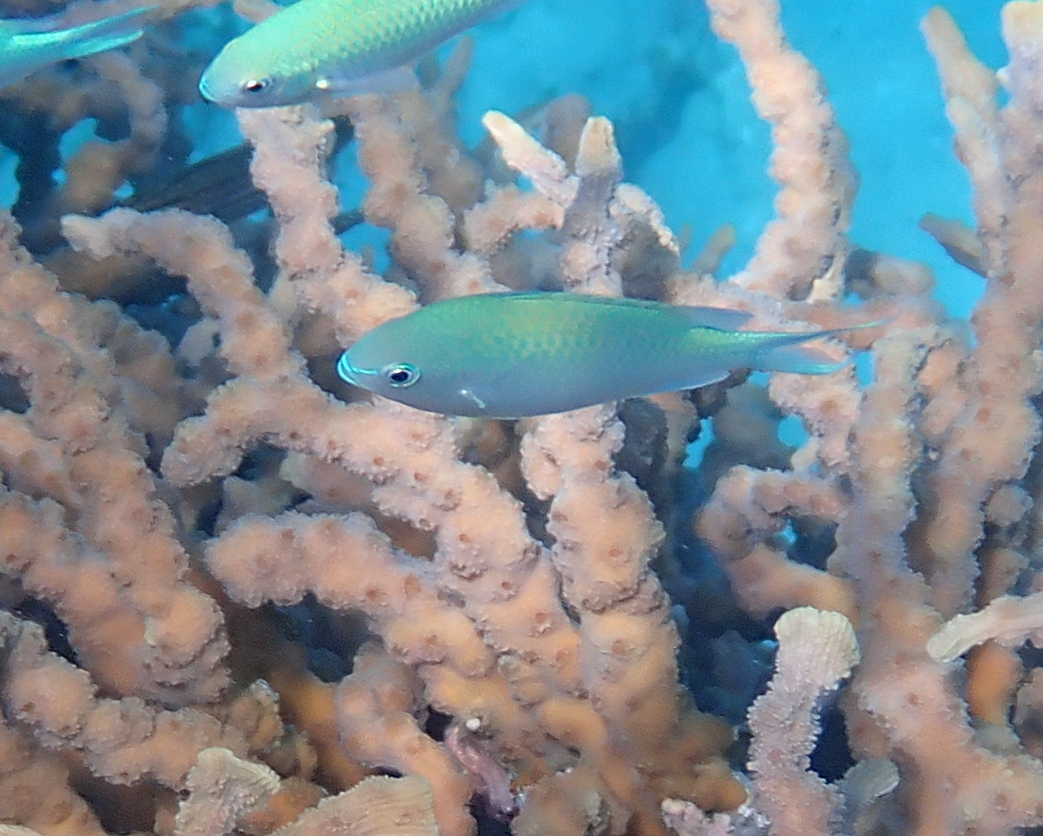
Chromis viridis (Blue-green Chromis)